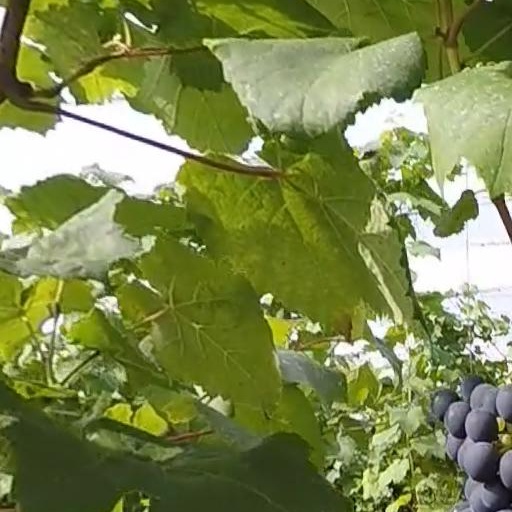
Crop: grape